Khana Khazana

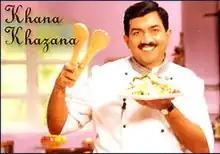

Khana Khazana was an Indian Hindi-language cookery show hosted by Indian chef, Sanjeev Kapoor. The show was primarily based upon Indian cuisine.